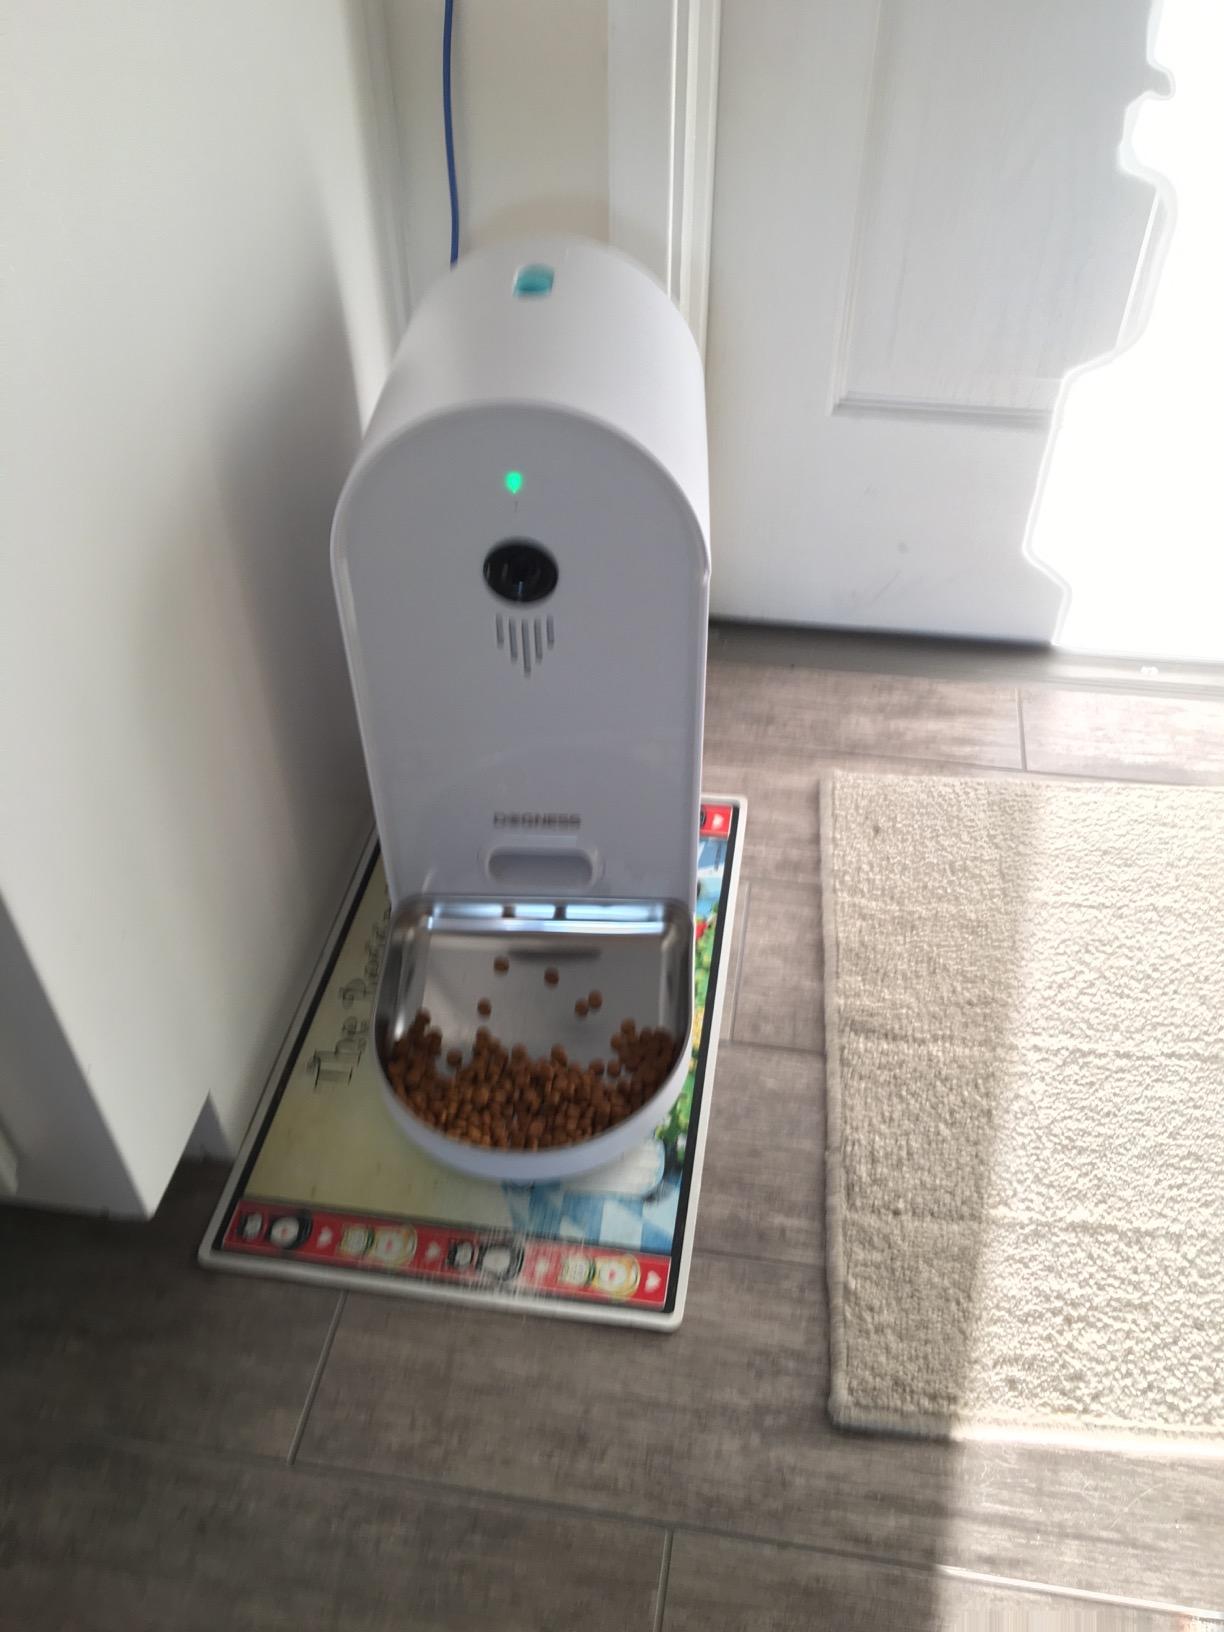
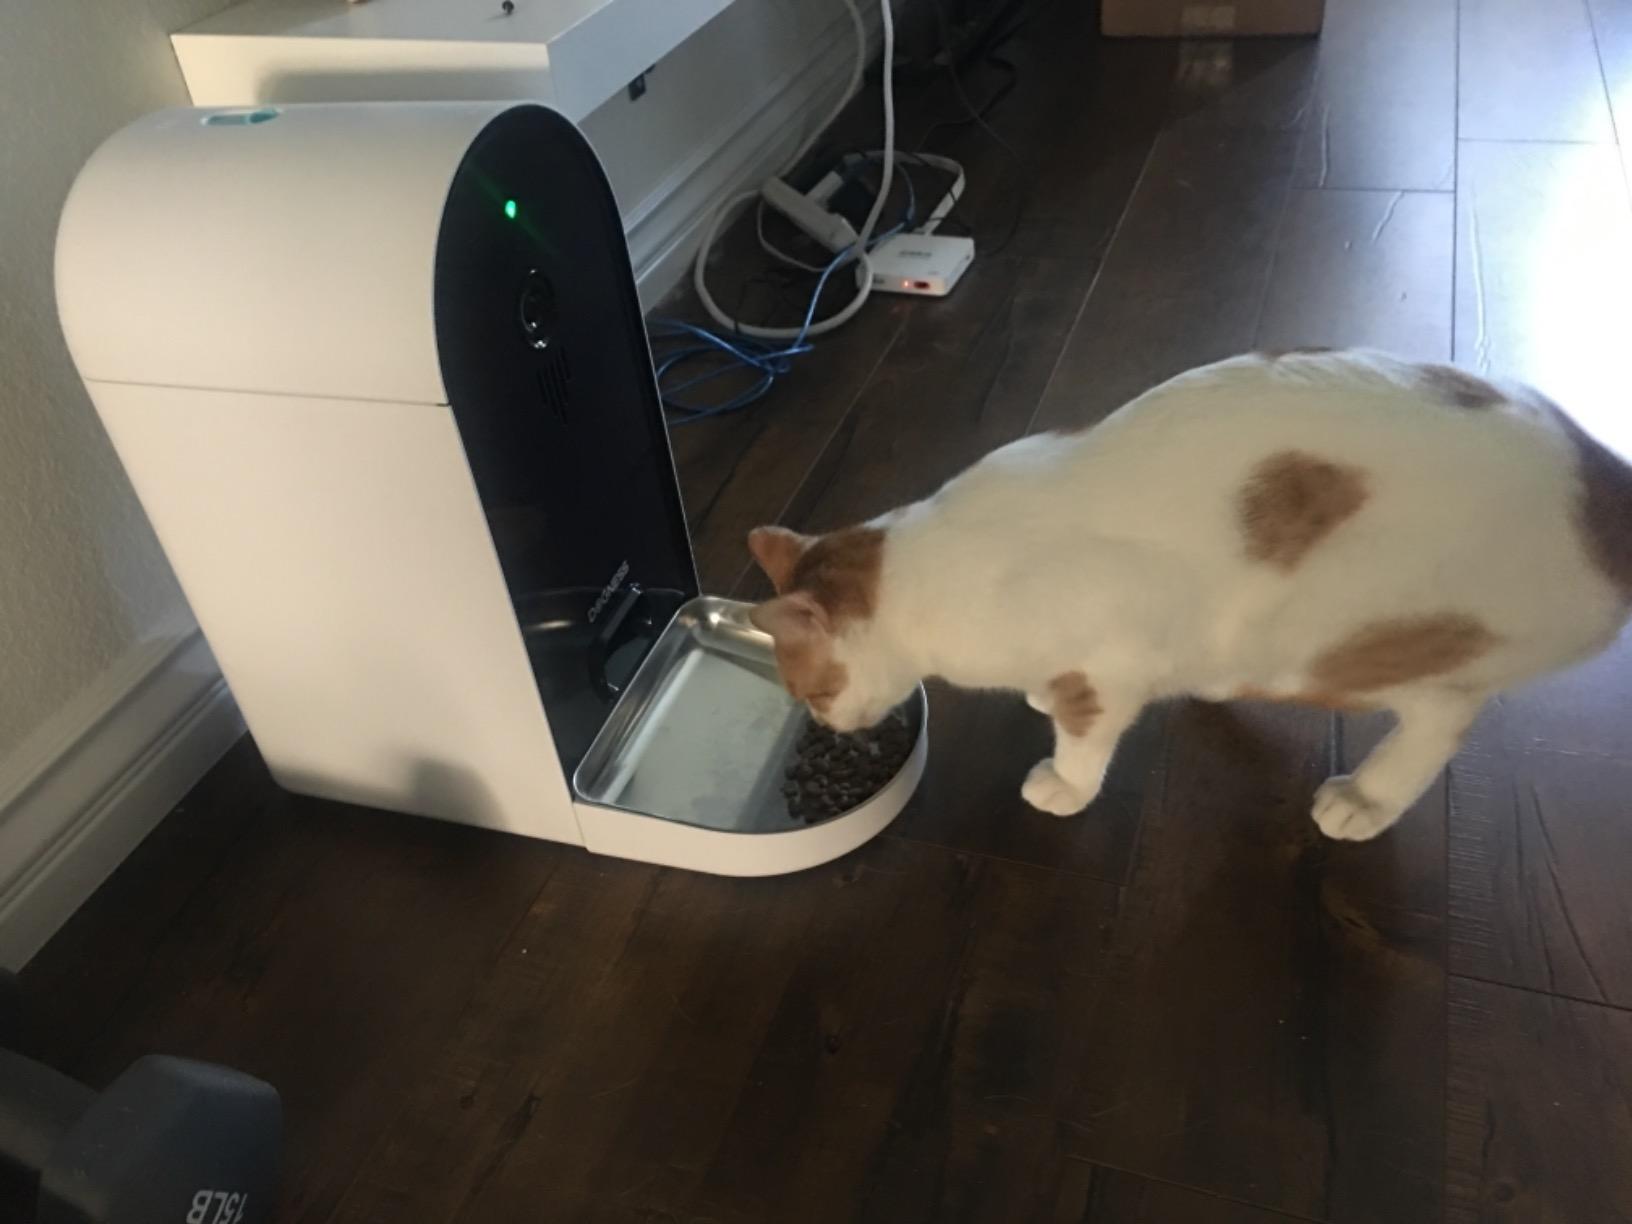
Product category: items_feeder
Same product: yes